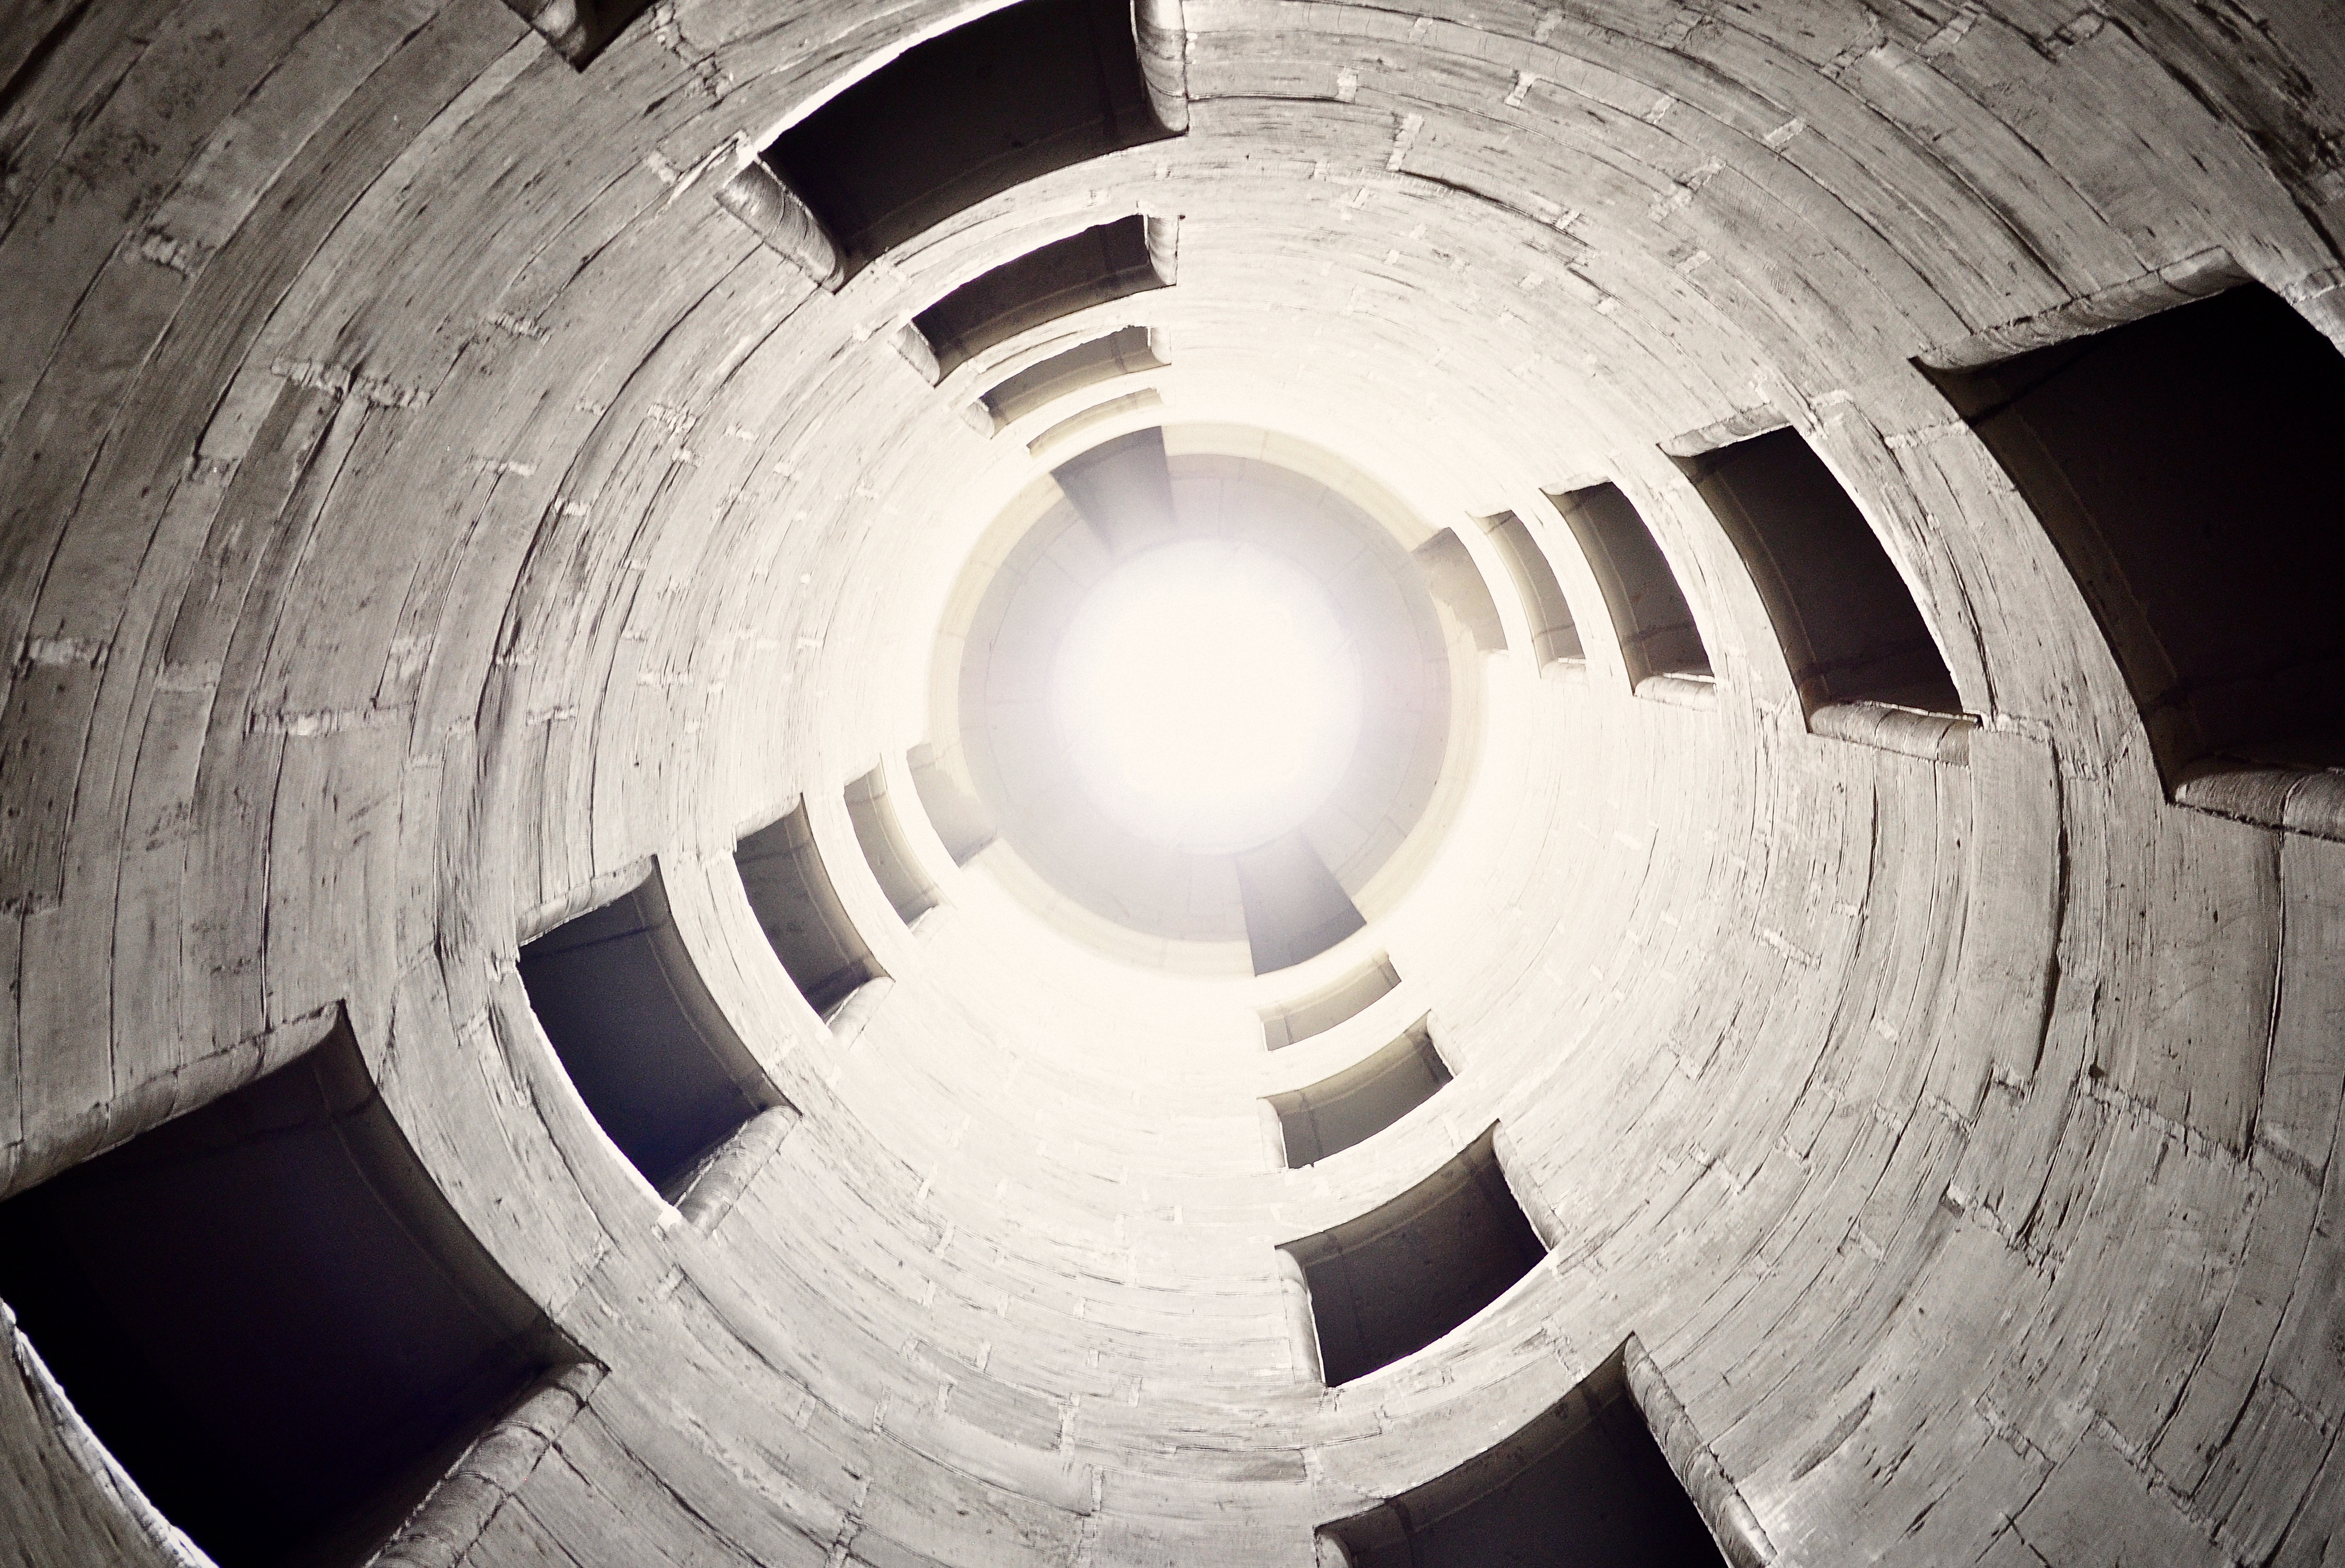
wing, light, black and white, architecture, sky, white, photography, spiral, industry, black, monochrome, circle, windows, symmetry, silo, dome, fisheye lens, monochrome photography